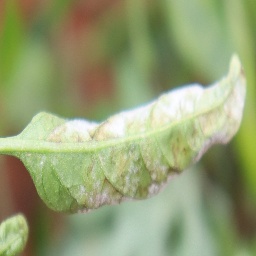
Label: powdery mildew